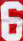
Number: 6